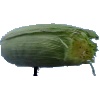
Label: Corn Husk 1